Palmer Cord Tyres

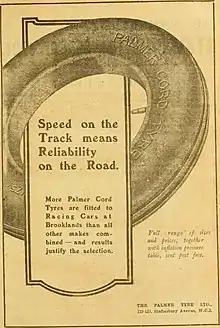
1920 advertisement

Palmer Cord Tyres was an English tyre manufacturer created in 1895. In 1914 René Thomas drove a Delage car to victory in the Indianapolis 500, wearing Palmer Cord tyres.